450

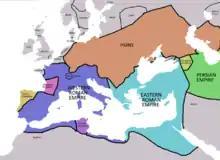
Europe in 450

Year 450 (CDL, CCCCL) was a common year starting on Sunday of the Julian calendar, the 450th Year of the Common Era (CE) and Anno Domini (AD designations, the 450th year of the 1st millennium, the 50th year of the half of 5th century, and the 1st year of the 450s decade. At the time, it was known as the Year of the Consulship of Valentinianus and Avienus (or, less frequently, year 1203 "Ab urbe condita"). The denomination 450 for this year has been used since the early medieval period, when the Anno Domini calendar era became the prevalent method in Europe for naming years.